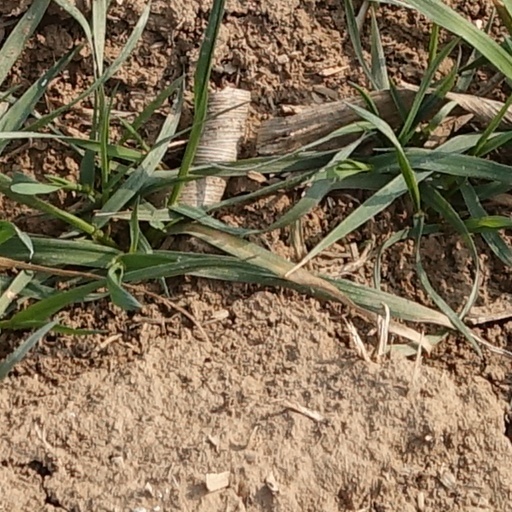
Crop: wheat